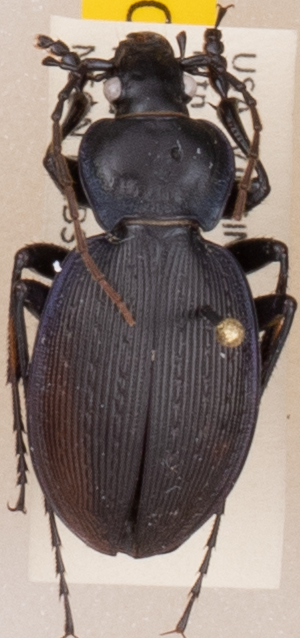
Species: Carabus goryi
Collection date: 2021-06-01
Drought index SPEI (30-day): -1.85
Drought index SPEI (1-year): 0.678
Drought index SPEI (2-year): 1.45